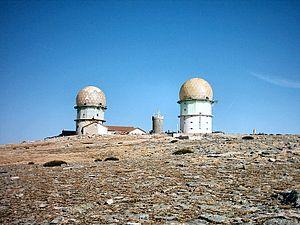
La serra da Estrela est une chaîne de montagnes où se trouve le point culminant du Portugal continental, située dans la région homonyme. Elle est couronnée d'une tour de pierre mesurant 7 mètres de hauteur, ce qui parfait la hauteur symbolique de 2 000 mètres. C'est le deuxième plus haut sommet sur le territoire du Portugal, juste après le Ponta do Pico, situé sur l'île de Pico aux Açores.